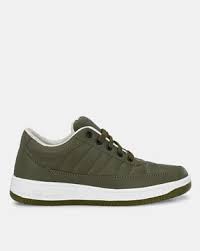
Label: Sneaker